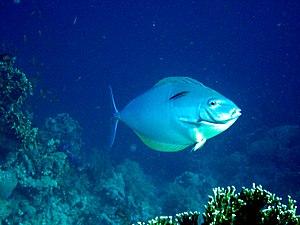
Acanthurus mata avec un labre nettoyeur (Labroides dimidiatus) sur son dos, photo prise sur le site de plongée du SS Thistlegorm en Égypte
Labre est un nom vernaculaire ambigu désignant en français certains poissons de la famille des labridés.
Le Chirurgien pâle est un poisson marin membre de la famille des Acanthuridae, plus communément nommés Poissons-chirurgiens.